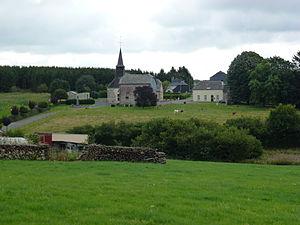
Brognon est une commune française, située dans le département des Ardennes en région Grand Est.